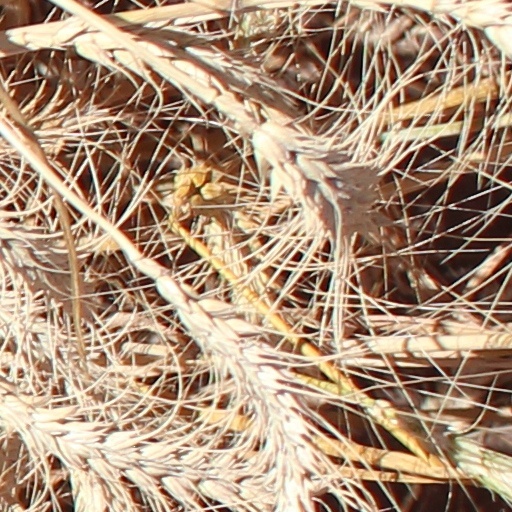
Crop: wheat